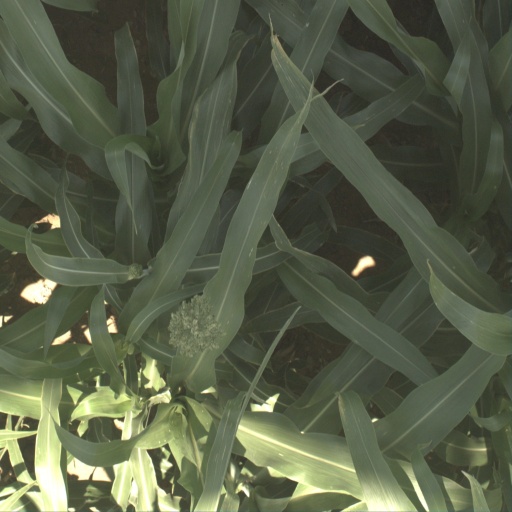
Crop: sorghum